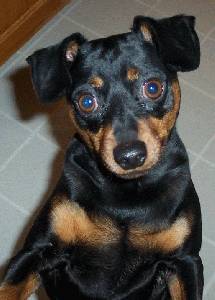
Animal: dog
Breed: miniature_pinscher